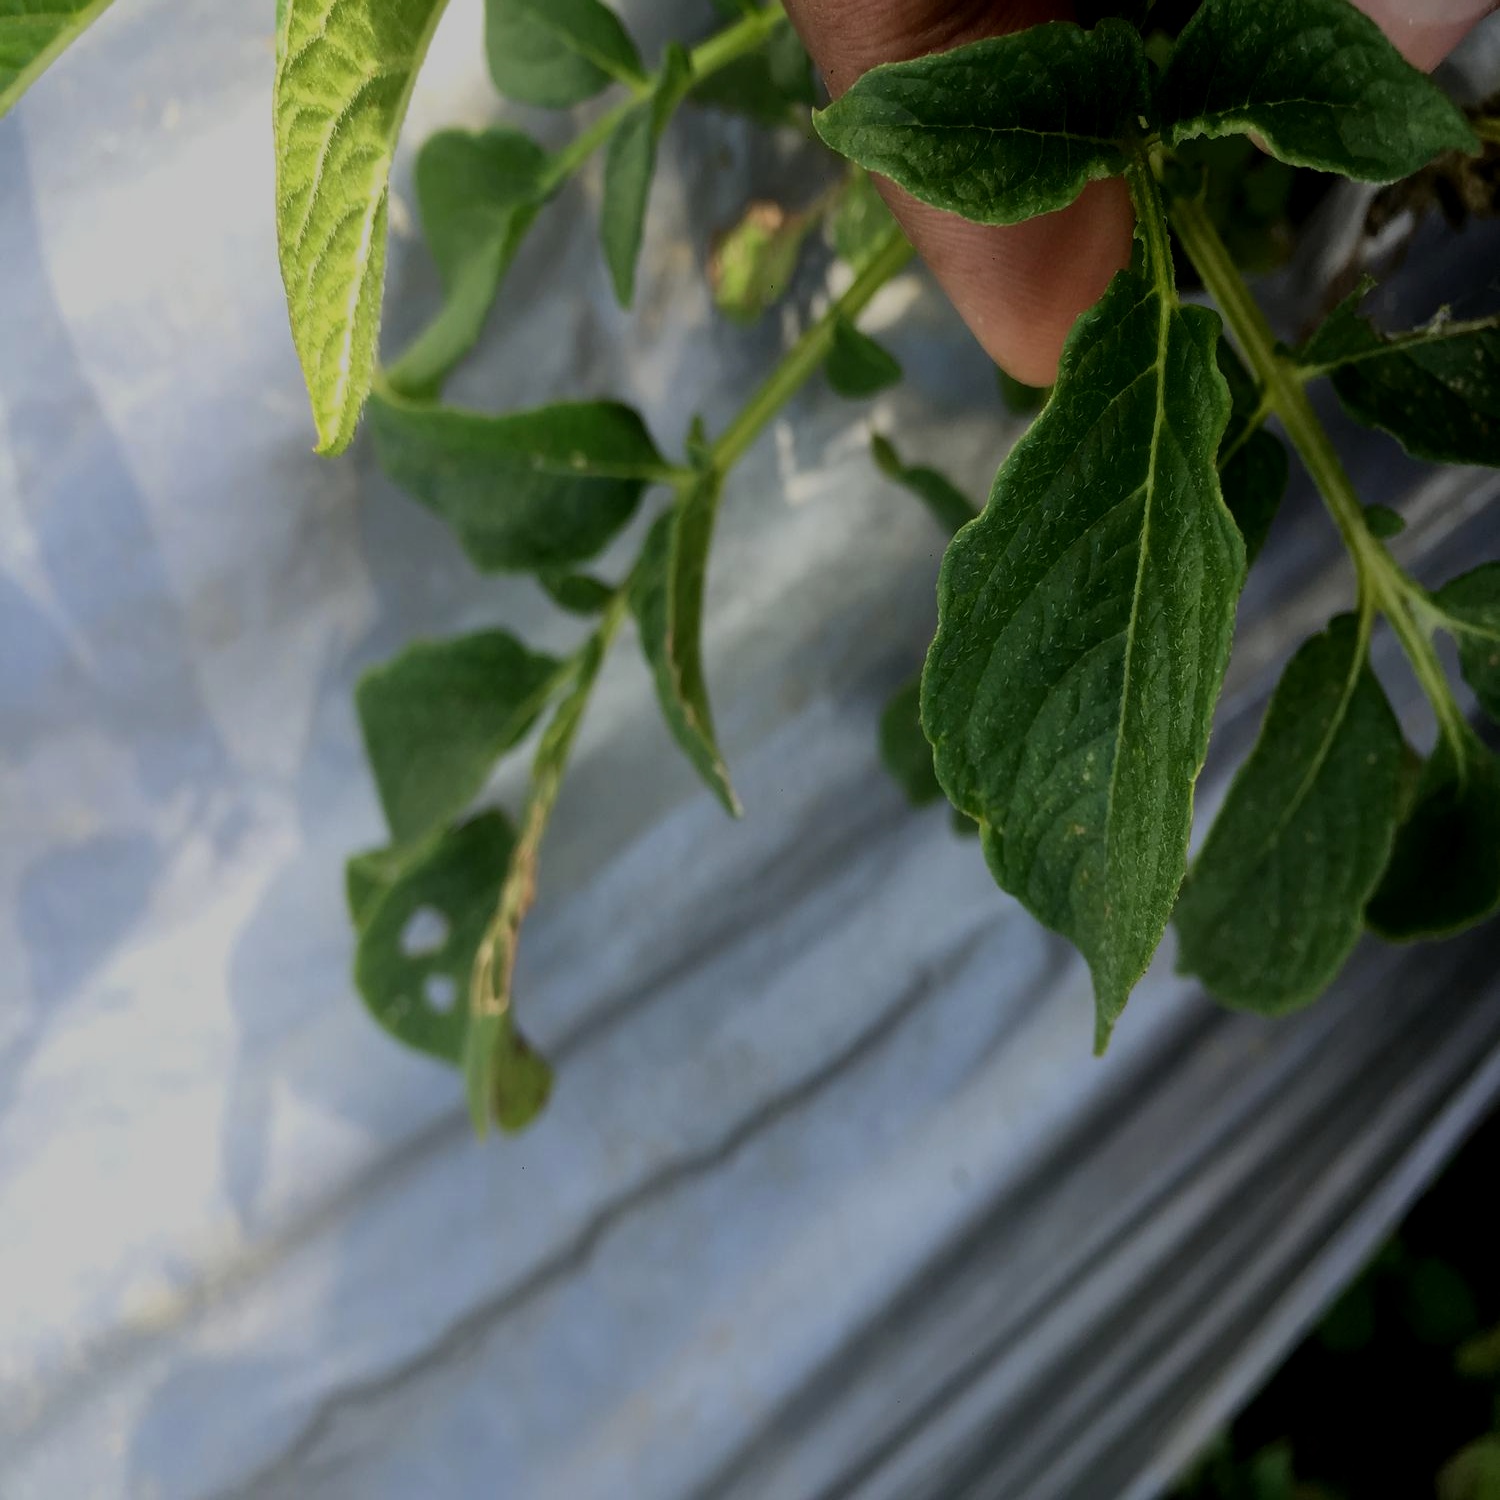
Etiqueta: Virus